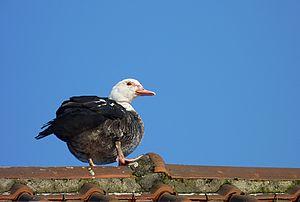
Canard de Barbarie sur un toit, photo prise en Belgique.